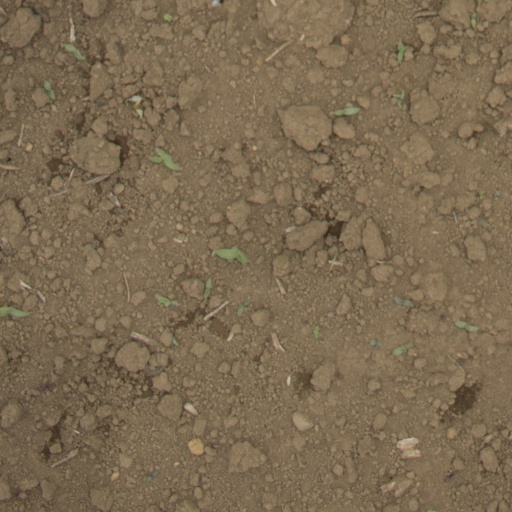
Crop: Jerusalem artichoke